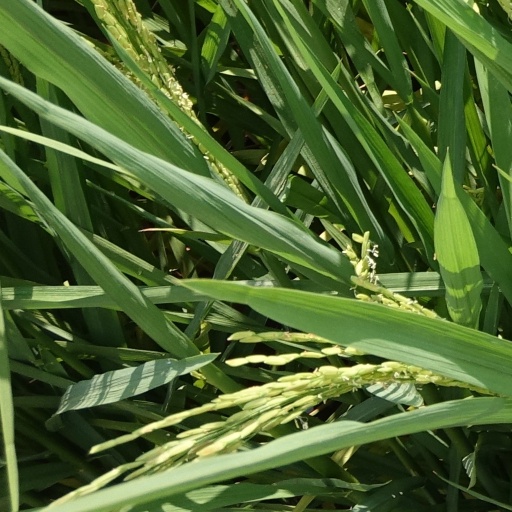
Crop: rice